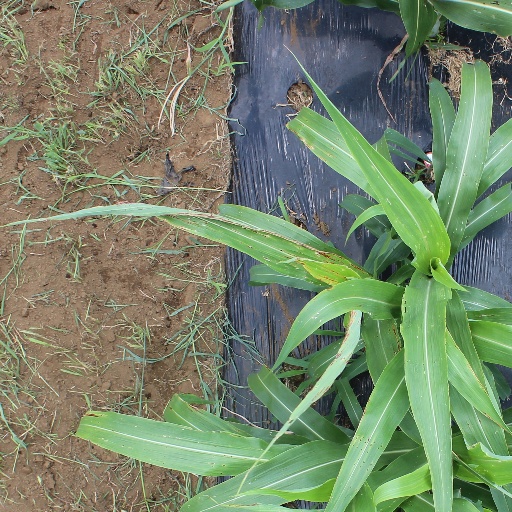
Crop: sorghum